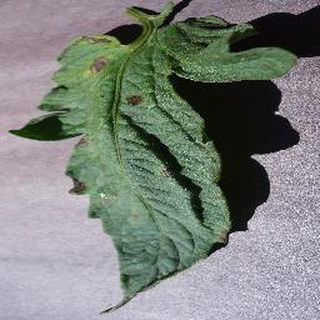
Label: tomato_early_blight